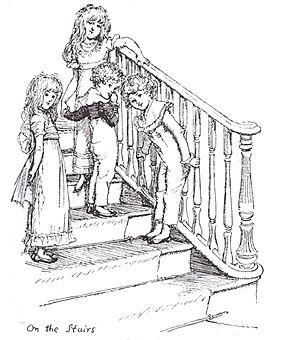
Orgueil et Préjugés, ch. 27
L'univers romanesque de Jane Austen comporte des aspects historiques, géographiques et sociologiques spécifiques à l'époque et aux régions d'Angleterre où se déroule l'action de ses romans.